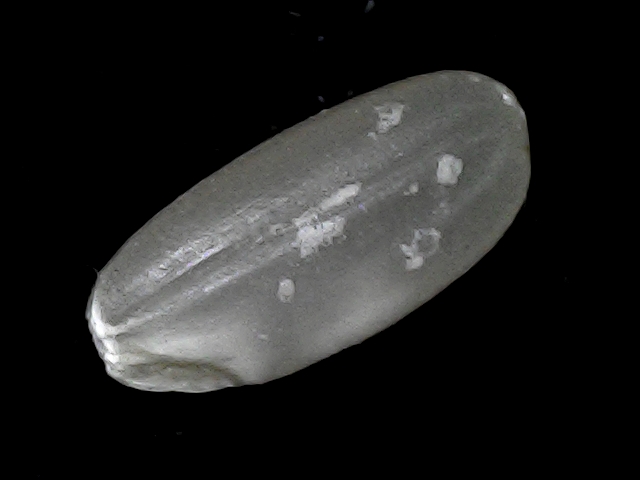
Rice variety: BD52